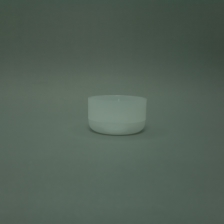
Color: white/transparent
Cap type: flip-top cap